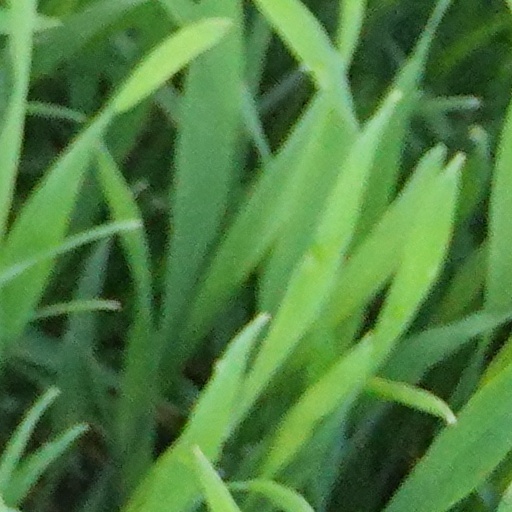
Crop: wheat